Odd Fellows Windmill

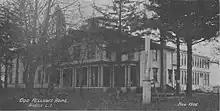
Odd Fellows Aged Home Ca.1905

As first constructed on a plateau surrounded by a farm, the home had 18 rooms and a barn which opened in May 1892. However, what made the Odd Fellows Home unique was its windmill. The tower windmill held two water tanks that supplied all the home's needs via plumbing. The windmill was a vital part of the compound's infrastructure, and it became a symbol of the Odd Fellows Home. Later, a expansion was added to the home, which included a banquet hall on the first floor and more rooms on the second. The porches were screened, and there were sun parlors and smoking rooms on either side. Each parlor had a library with one designated for light reading with magazines and newspapers and the other with more intellectual books. Lodges decorated each room according to their preferences, resulting in an eclectic mix of styles.